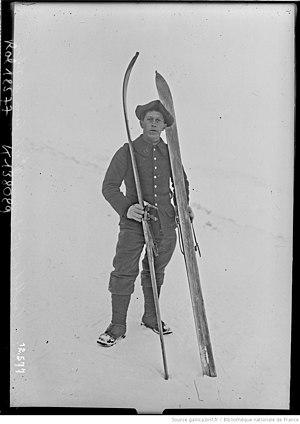
Le Lioran, 12/2/11, Couthet du 11e chasseurs, g[agnan]t de la course de vitesse
Le 11ᵉ bataillon de chasseurs alpins était une unité militaire de l’armée française, aujourd'hui dissoute.